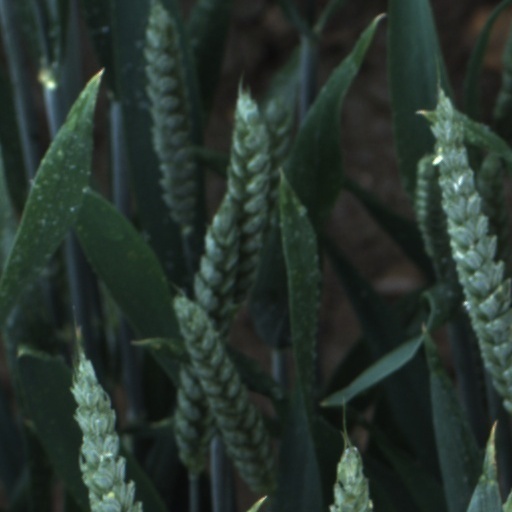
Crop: wheat